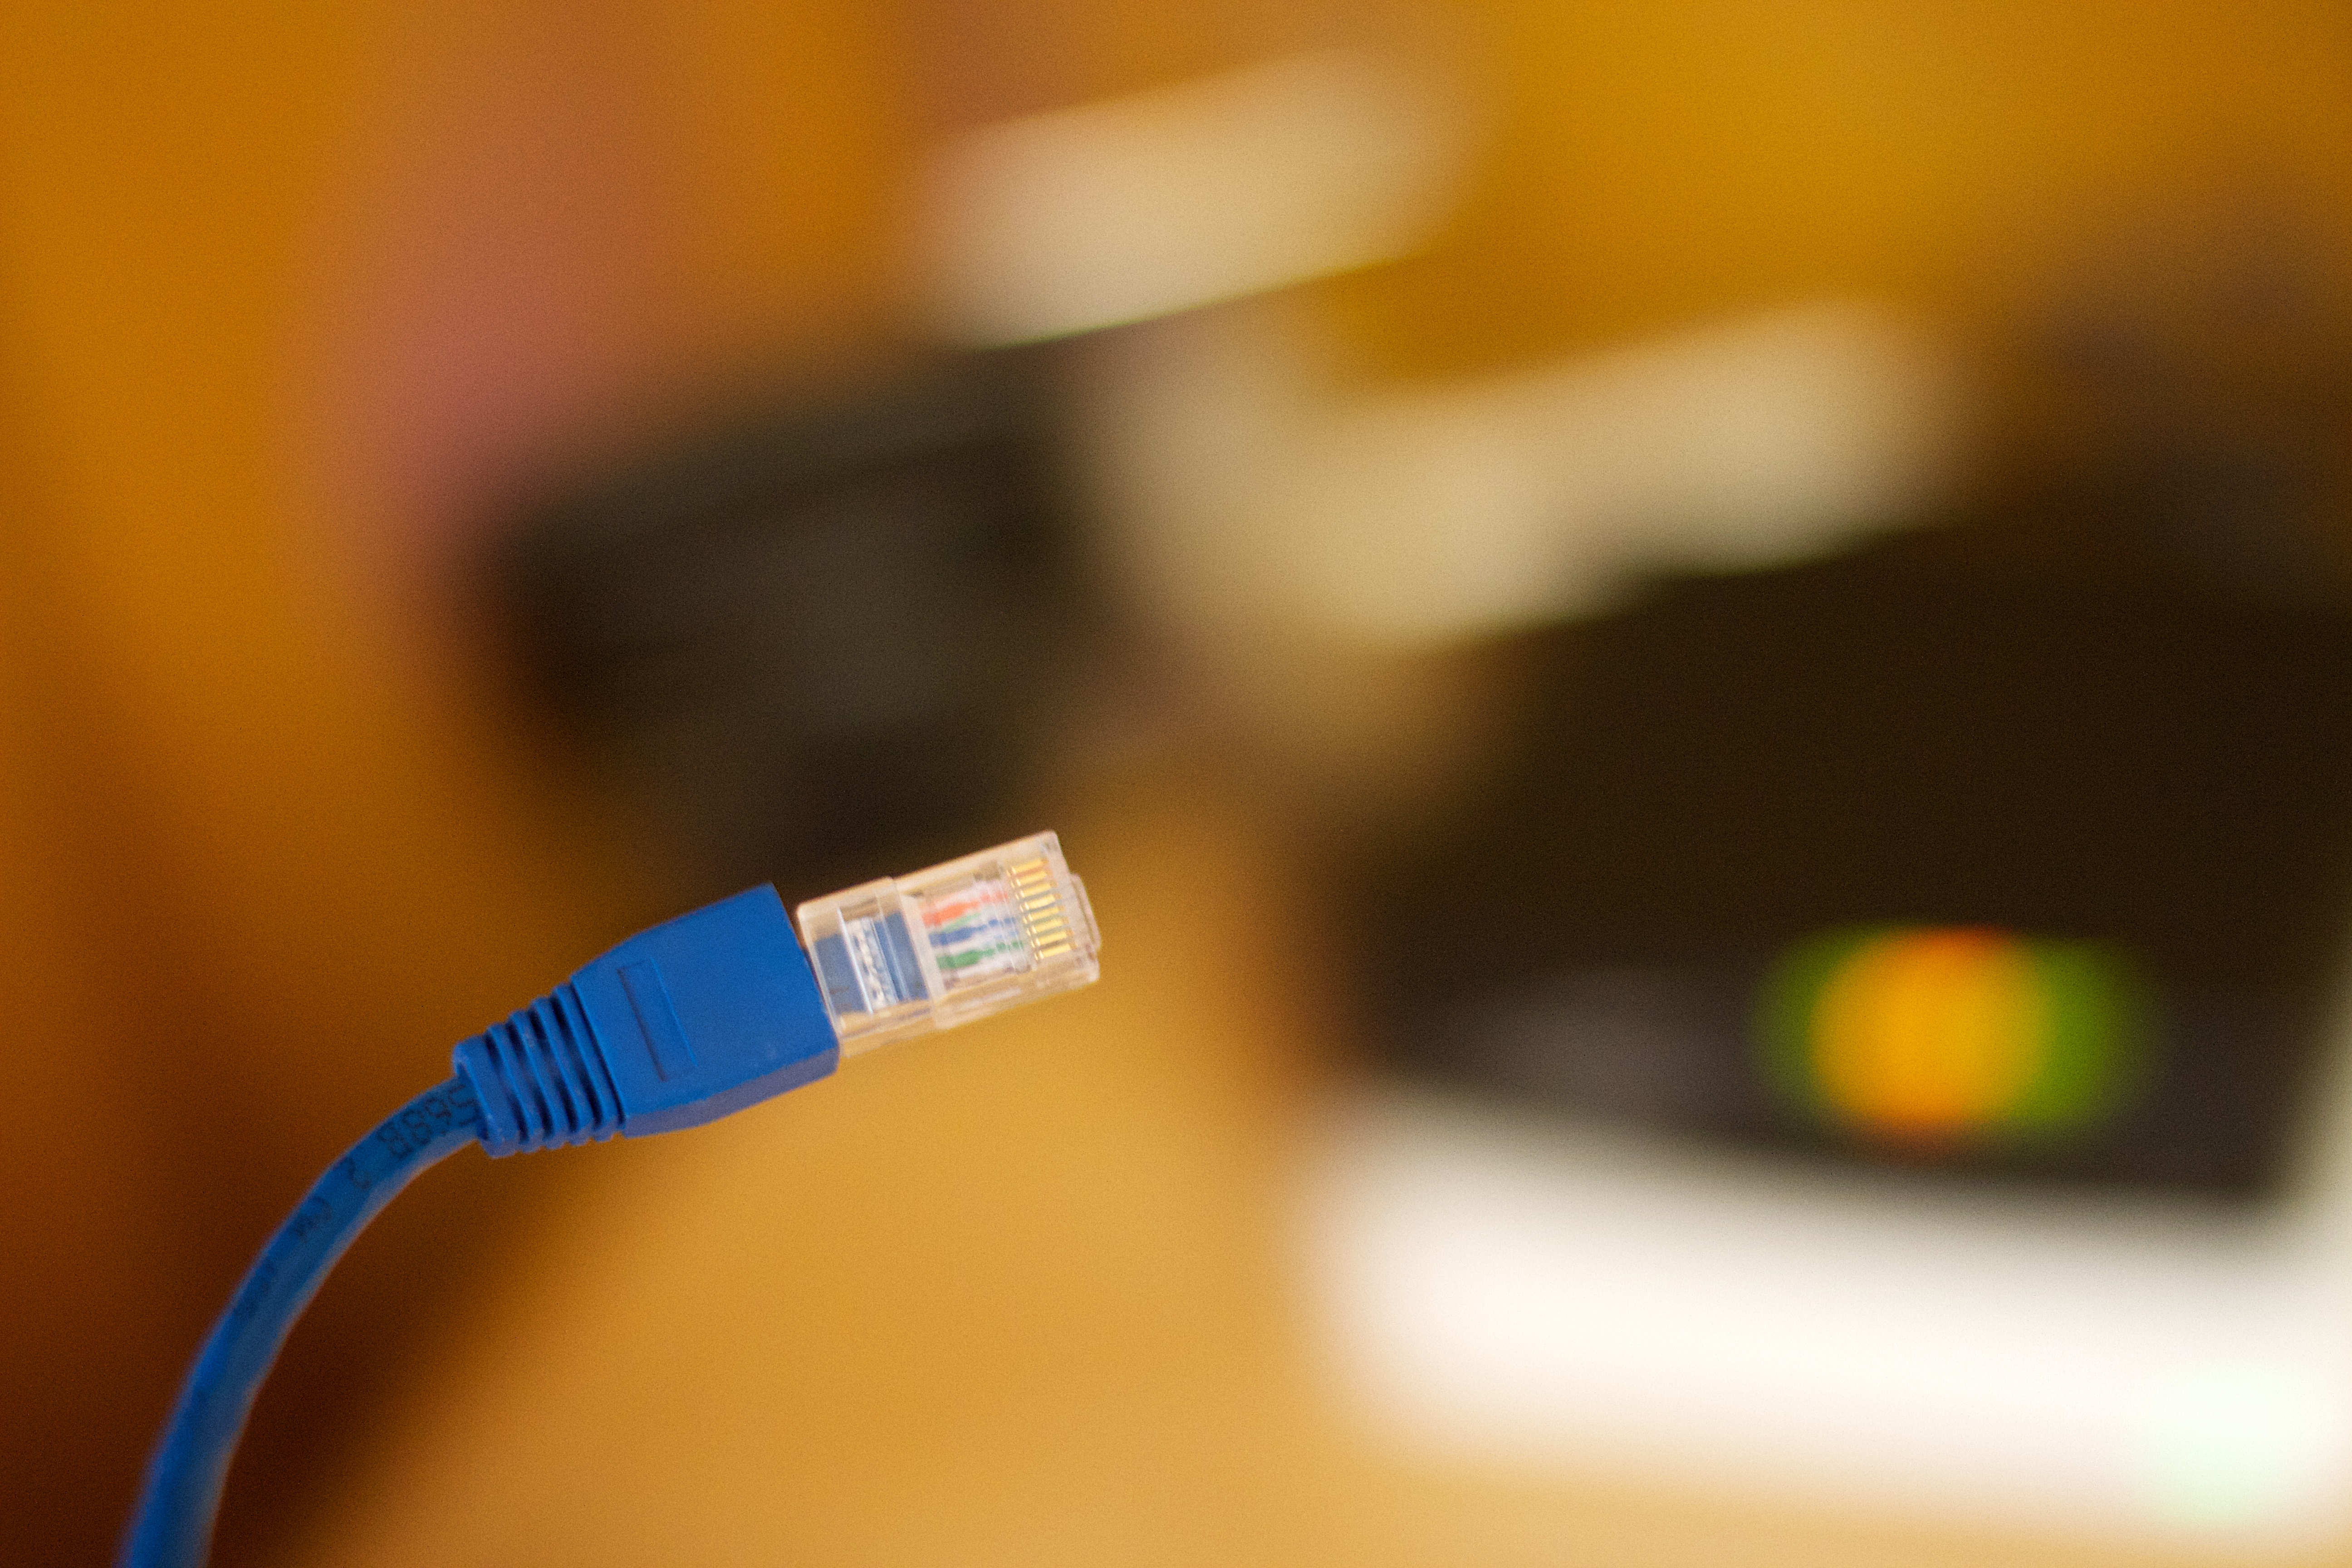
hand, light, technology, color, yellow, lighting, close up, macro photography